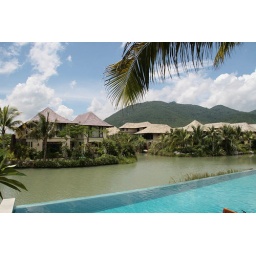
View from the restaurant outside. Pool in front and apartments in the background. Nice blue sky and clean air.